Billy Abbott

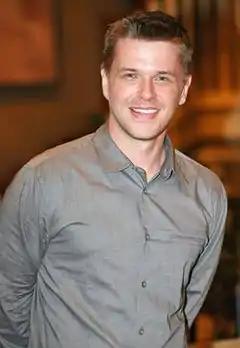
David Tom as Billy Abbott

Billy Abbott is a fictional character from "The Young and the Restless", an American soap opera on the CBS network. Created by William J. Bell as the son of John Abbott (Jerry Douglas) and Jill Abbott (Jess Walton), the character is currently portrayed by Jason Thompson. The character is known for being a "spoiled rich boy," a "screw up," and for his gambling addictions and consumption of alcohol.